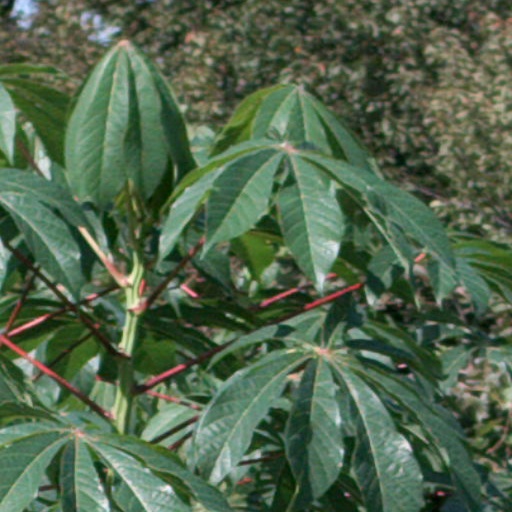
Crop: cassava